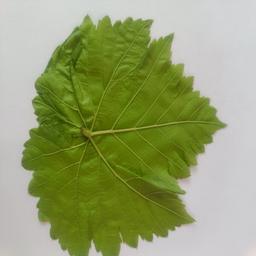
Label: Healthy Leaves